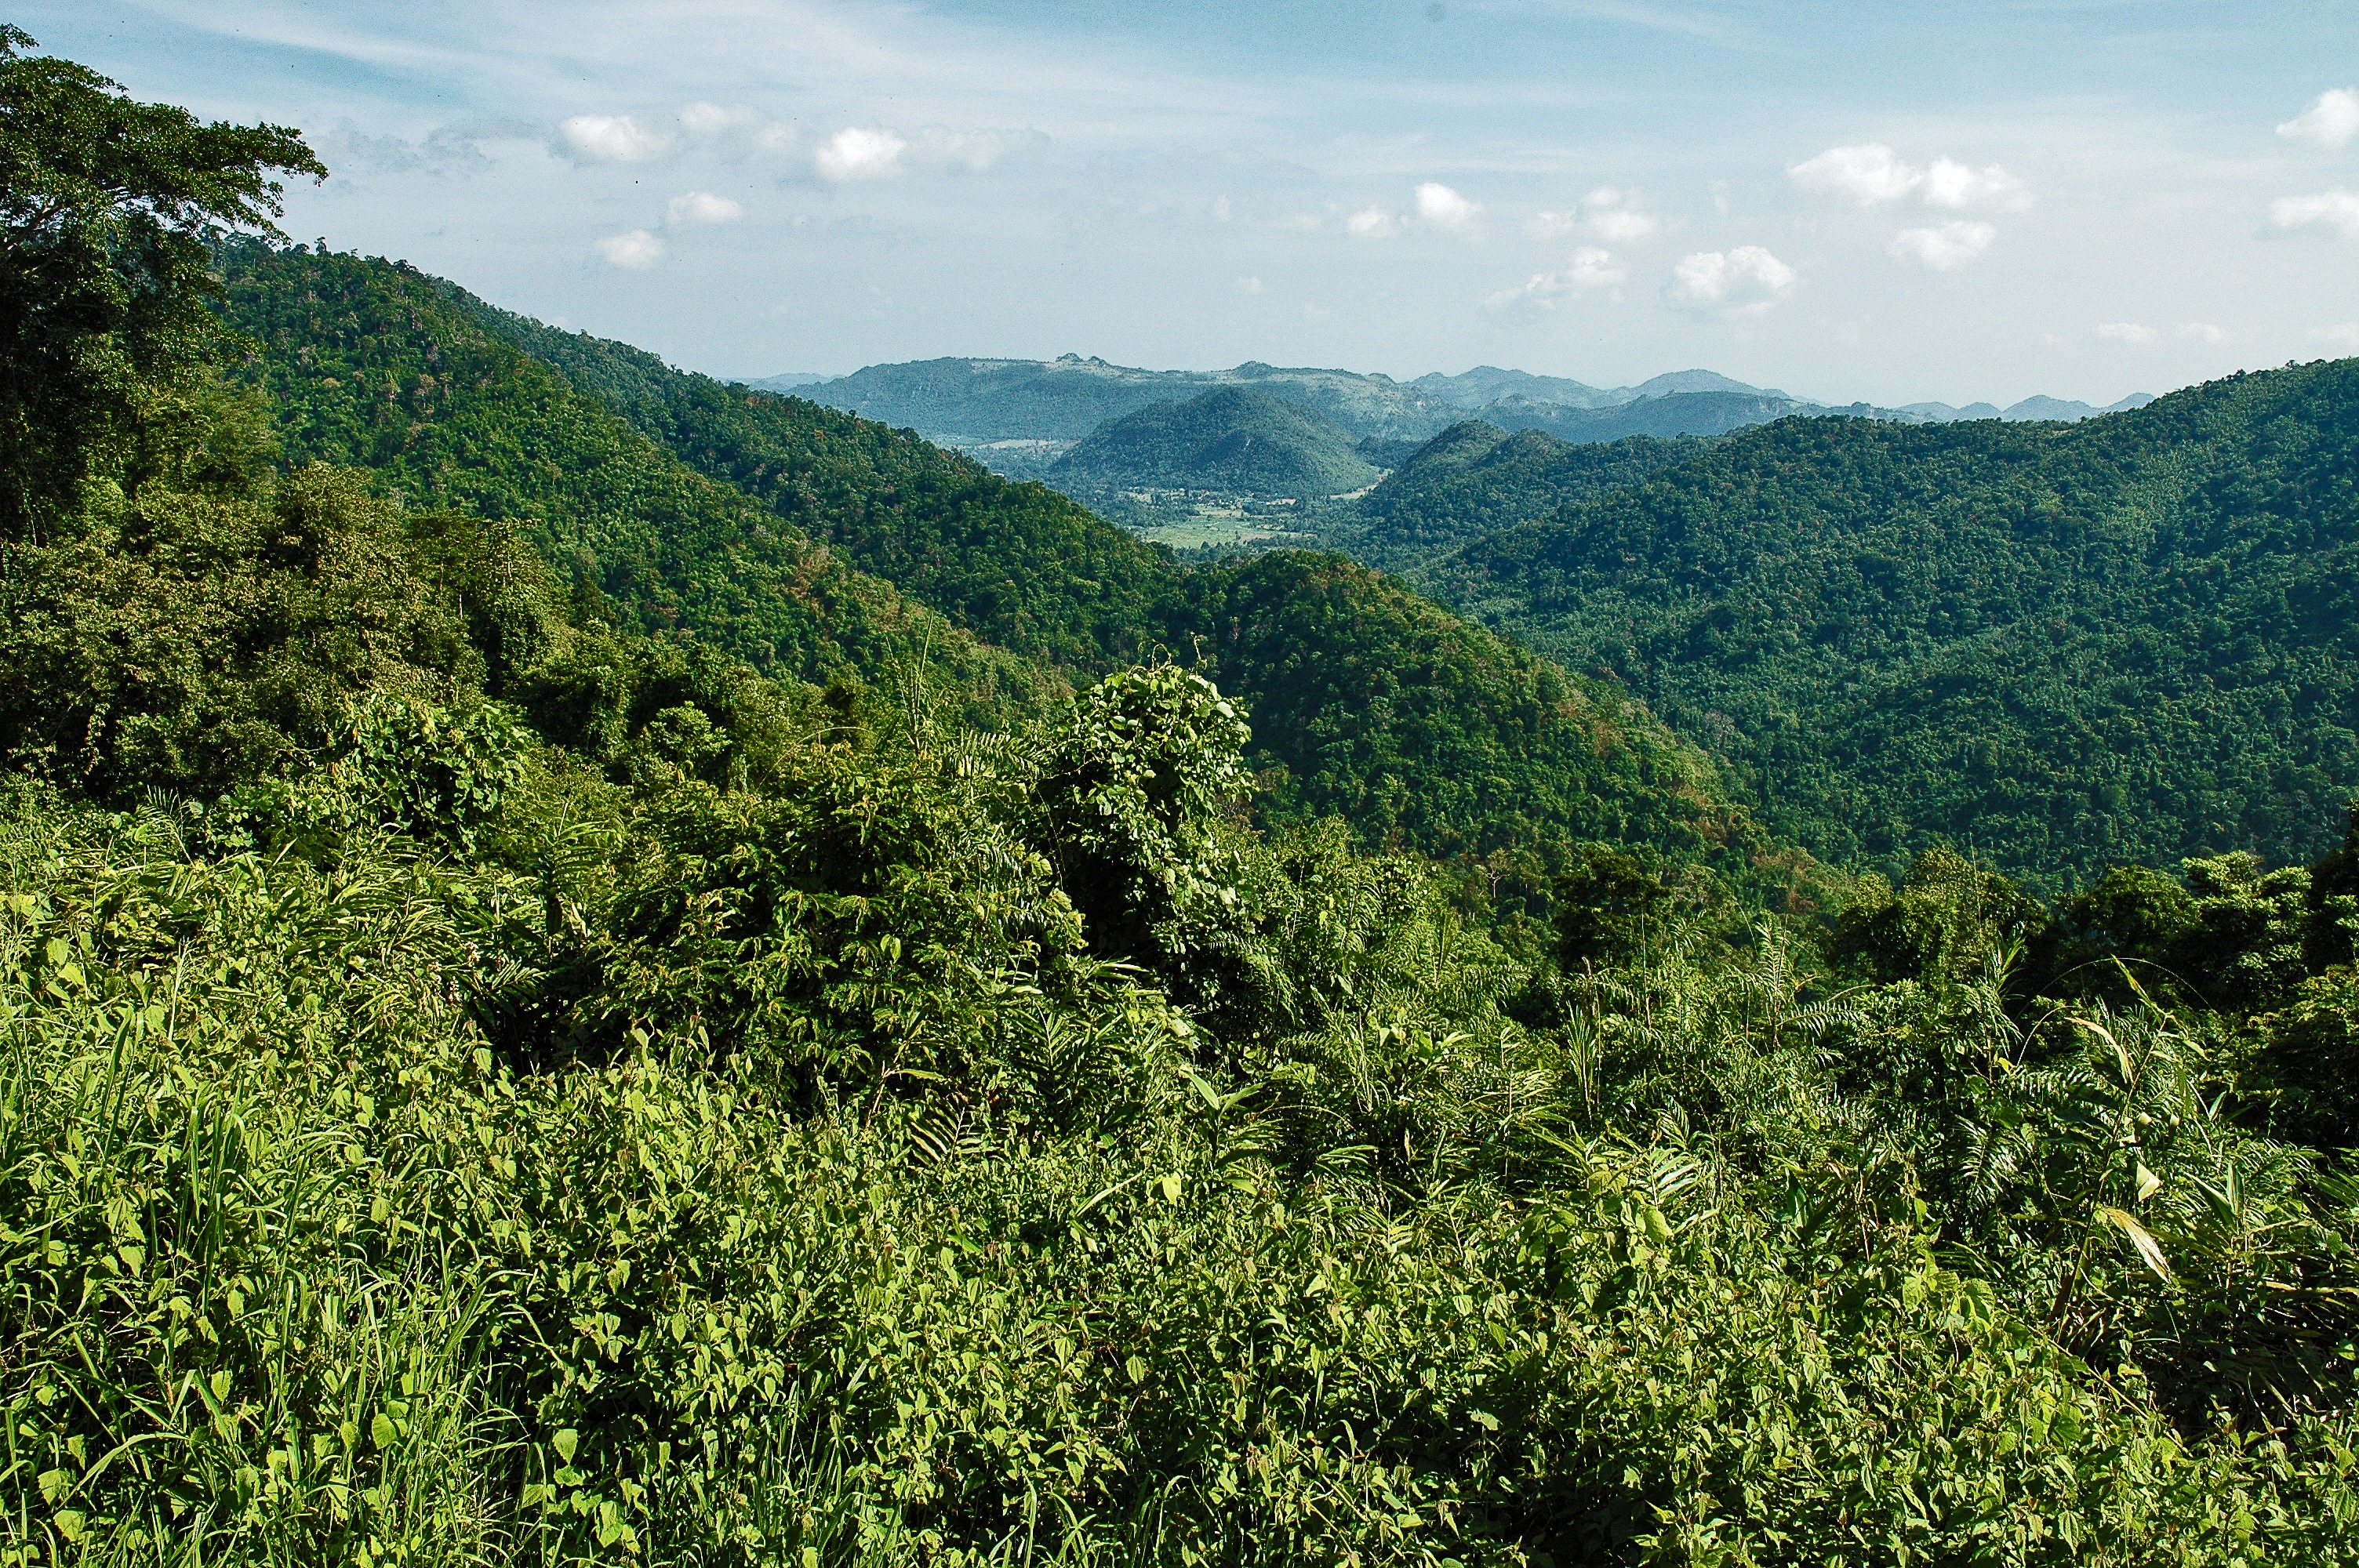
landscape, tree, nature, forest, wilderness, mountain, plant, meadow, leaf, hill, flower, valley, mountain range, green, jungle, flora, ridge, thailand, mountains, vegetation, shrub, rainforest, plantation, plateau, woodland, habitat, ecosystem, rural area, biome, old growth forest, natural environment, geographical feature, woody plant, mountainous landforms, temperate broadleaf and mixed forest, temperate coniferous forest, khao yai